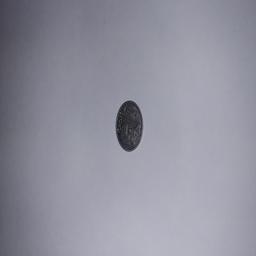
Label: 1_New_Front